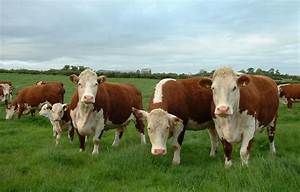
Label: mucca